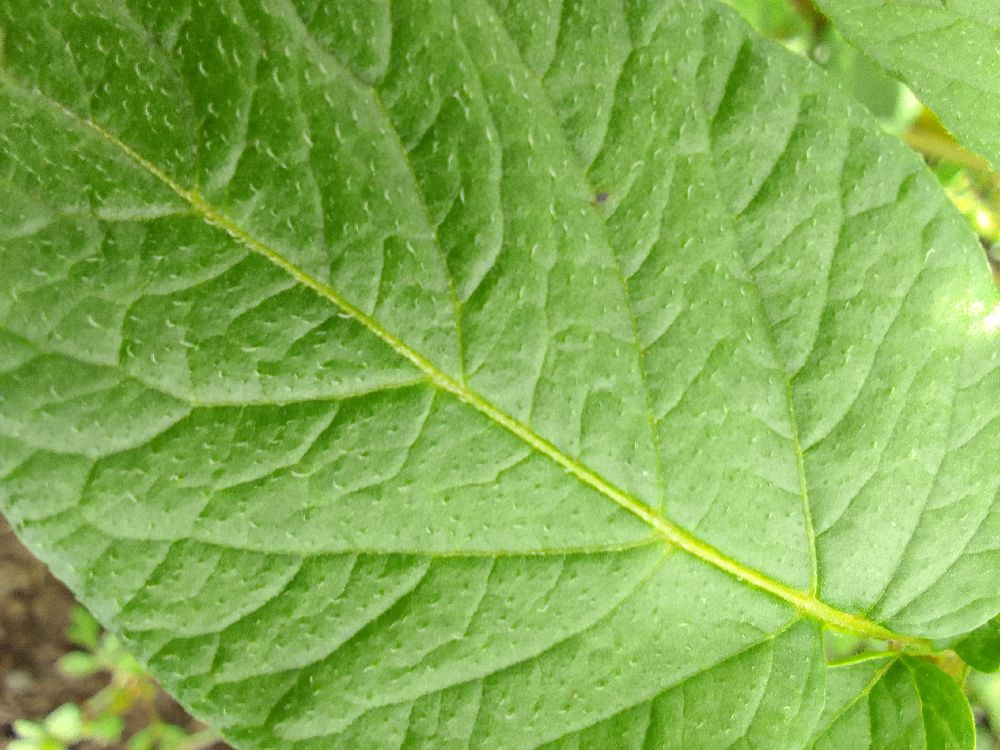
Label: Healthy